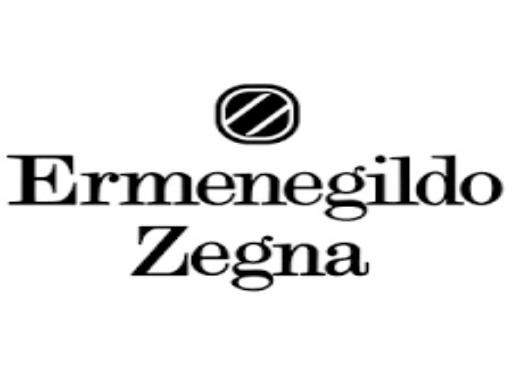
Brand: Ermenegildo Zegna
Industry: Clothes